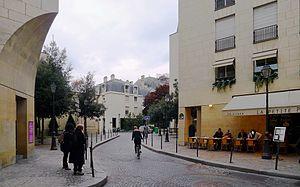
Place de Thorigny - Paris III
La place de Thorigny est une place située dans le 3ᵉ arrondissement de Paris au cœur du quartier du Marais.